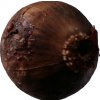
Label: red_onion